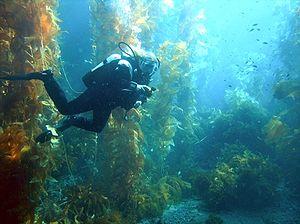
Marcel Ichac, né le 22 octobre 1906 à Rueil-Malmaison et mort le 9 avril 1994 à Ézanville, est un cinéaste, photographe, explorateur et alpiniste français.